All Nippon Airways

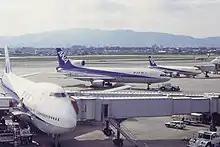
Key ANA fleet types in the early 1990s: Boeing 747SR, Lockheed L-1011-1 TriStar and Airbus A320-200

As ANA grew, it started to contract travel companies across Japan to handle ground services in each region. Many of these companies received shares in ANA as part of their deals. Some of these relationships continue today in different forms: for instance, Nagoya Railroad, which handled ANA's operations in the Chūbu region along with other partnerships, maintains a permanent seat on ANA's board of directors. By 1974, ANA had Japan's largest domestic airline network.